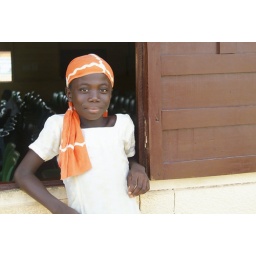
African girl leaning in window in Accra, Ghana